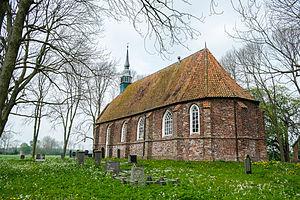
Leegkerk est un village de la commune néerlandaise de Groningue, situé dans la province de Groningue.